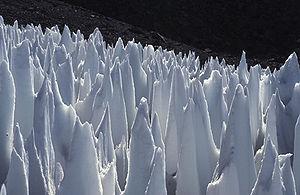
Les pénitents de neige, parfois nommés pénitents de glace, sont une formation de neige à des altitudes élevées et qui prend la forme de minces lames de neige ou de glace durcie, et dont les lames sont orientées dans la direction générale du soleil. Leur nom vient de leur ressemblance avec les participants aux processions des pénitents de la Semaine sainte en Espagne qui portent une longue cagoule blanche pointue.
Los Penitentes est une station de sports d'hiver de la province de Mendoza, Argentine à 25 km de la frontière entre Argentine et Chili située au Tunnel du Christ Rédempteur des Andes, et à 170 km de la ville de Mendoza; par la route nationale 7.
La province de Mendoza est une province de l'Argentine située à l'ouest du pays. Elle est limitrophe de la province de San Juan au nord, de San Luis à l'est, de La Pampa et Neuquén au sud et du Chili à l'ouest. Elle est typiquement une province andine. Avec les provinces de San Juan et de San Luis, la province de Mendoza fait partie de la région de Cuyo.
Louis Lliboutry, né le 19 février 1922 à Madrid et mort le 21 octobre 2007 à Grenoble, est un glaciologue, géodynamicien et alpiniste français. Lors d'un séjour au Chili au début des années 1950, il analyse et explique la formation des pénitents de neige dans les Andes, ce qui constitue la première de ses contributions à la glaciologie. Il fonde à Grenoble en 1958 un laboratoire de glaciologie dont il sera directeur pendant 25 ans, et met sur pied à l'université de Grenoble un enseignement de géophysique générale. Ses apports à la mécanique des milieux visqueux et à la géodynamique sont reconnus internationalement.